Happy Together (American TV series)

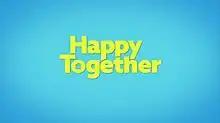

Happy Together is an American television sitcom created by Tim McAuliffe and Austen Earl, that aired on CBS from October 1, 2018 to January 14, 2019. The series follows a young couple whose lives are suddenly thrown into chaos when a pop star moves into their home. It stars Damon Wayans Jr., Amber Stevens West, Felix Mallard, Stephnie Weir, Victor Williams and Chris Parnell.